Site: brandenburg
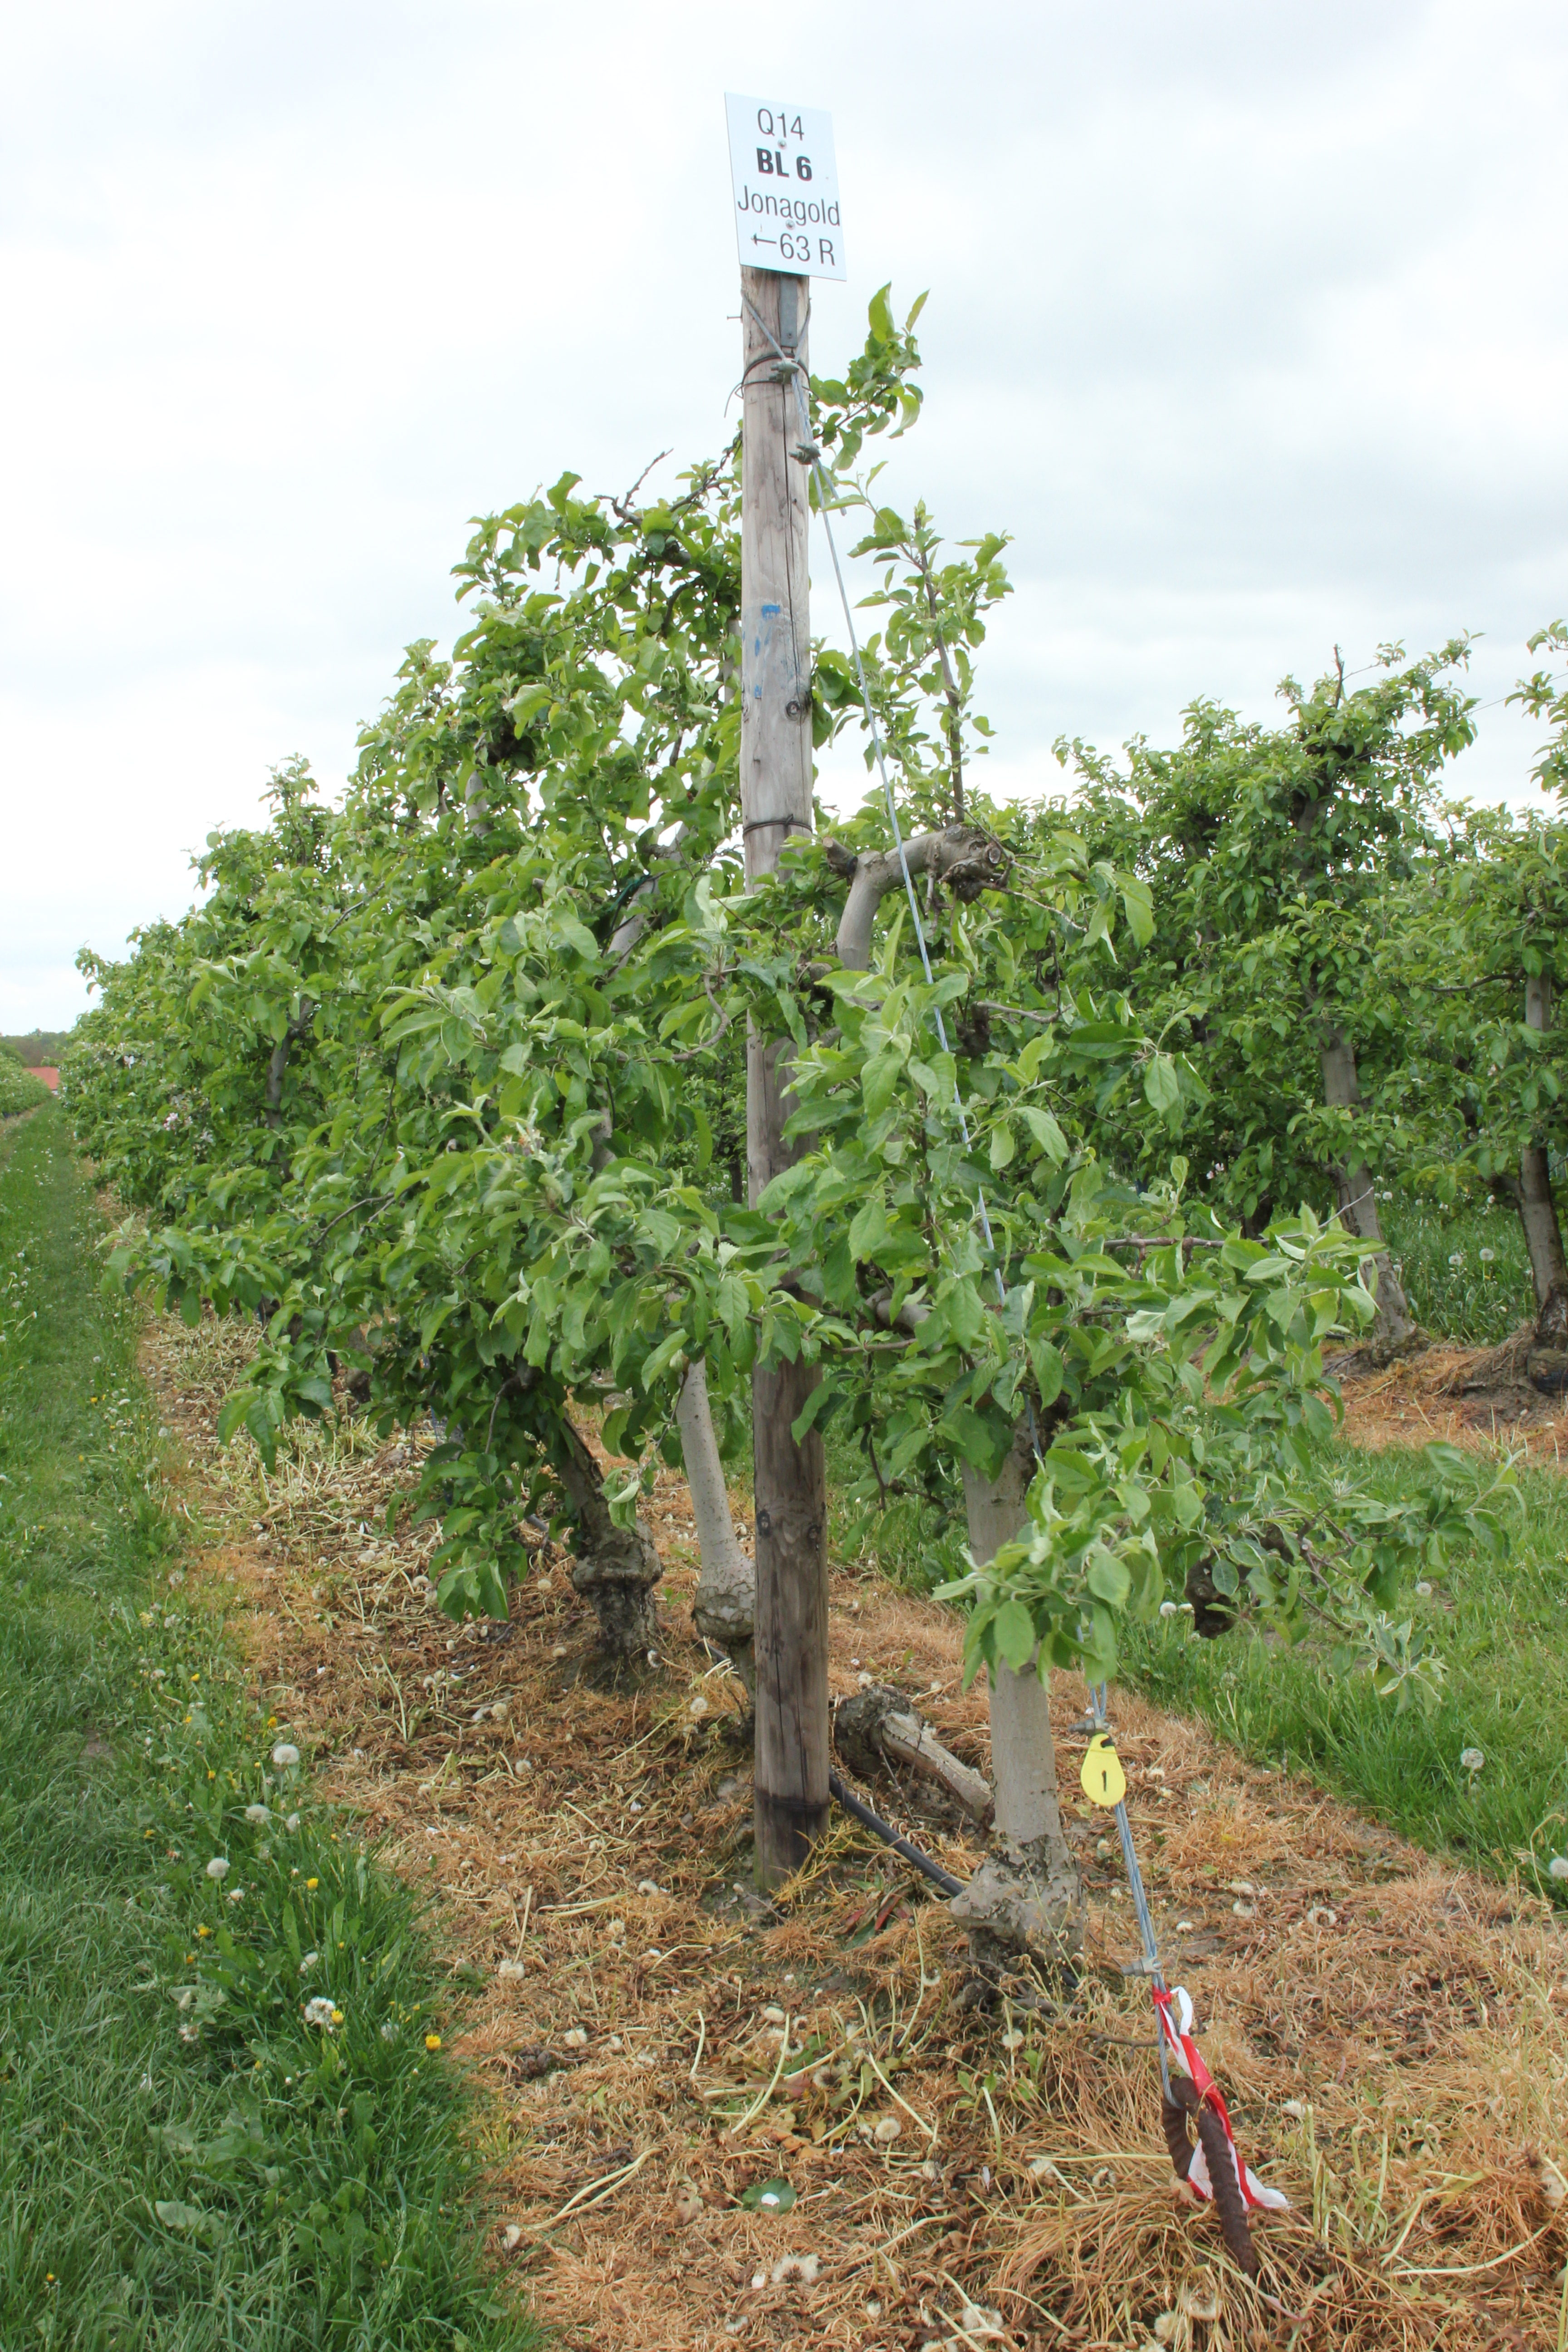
Growth stage (BBCH 67): Flowering